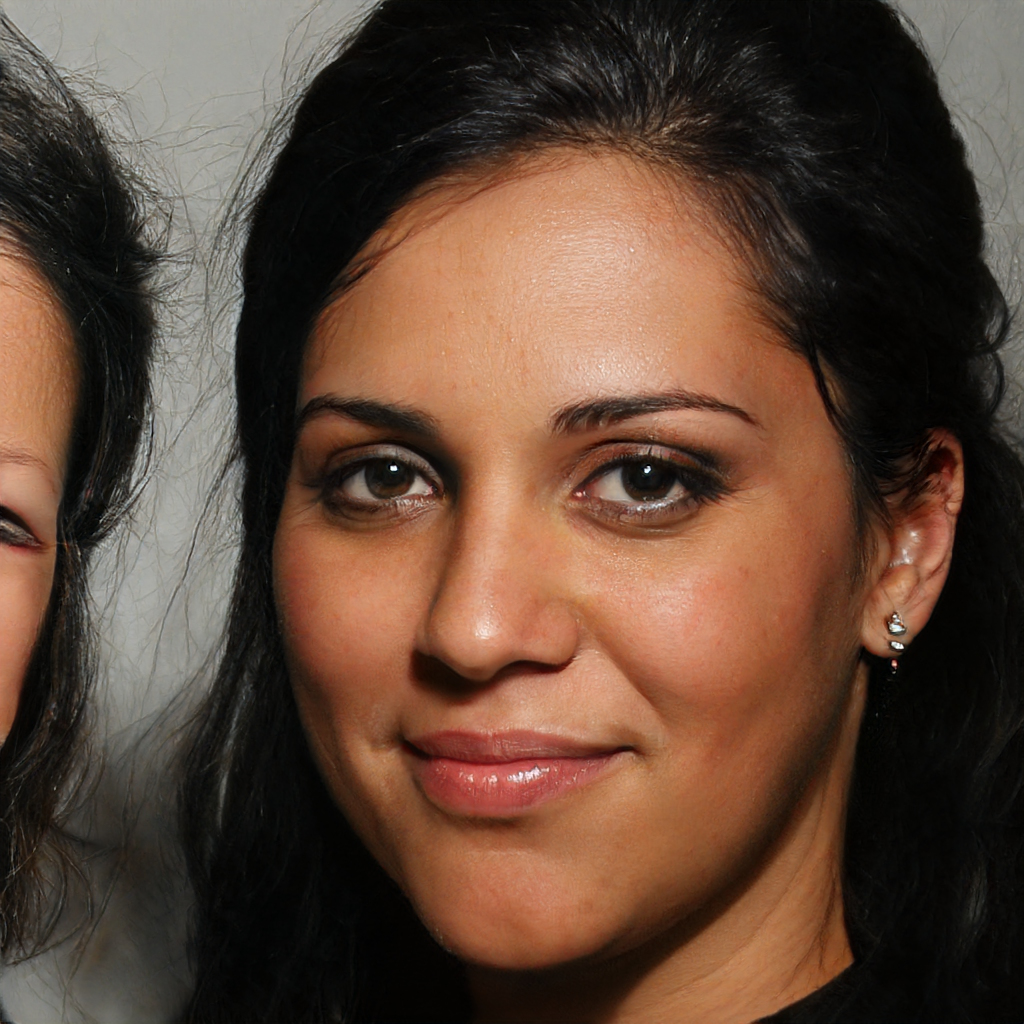
Gender: Female